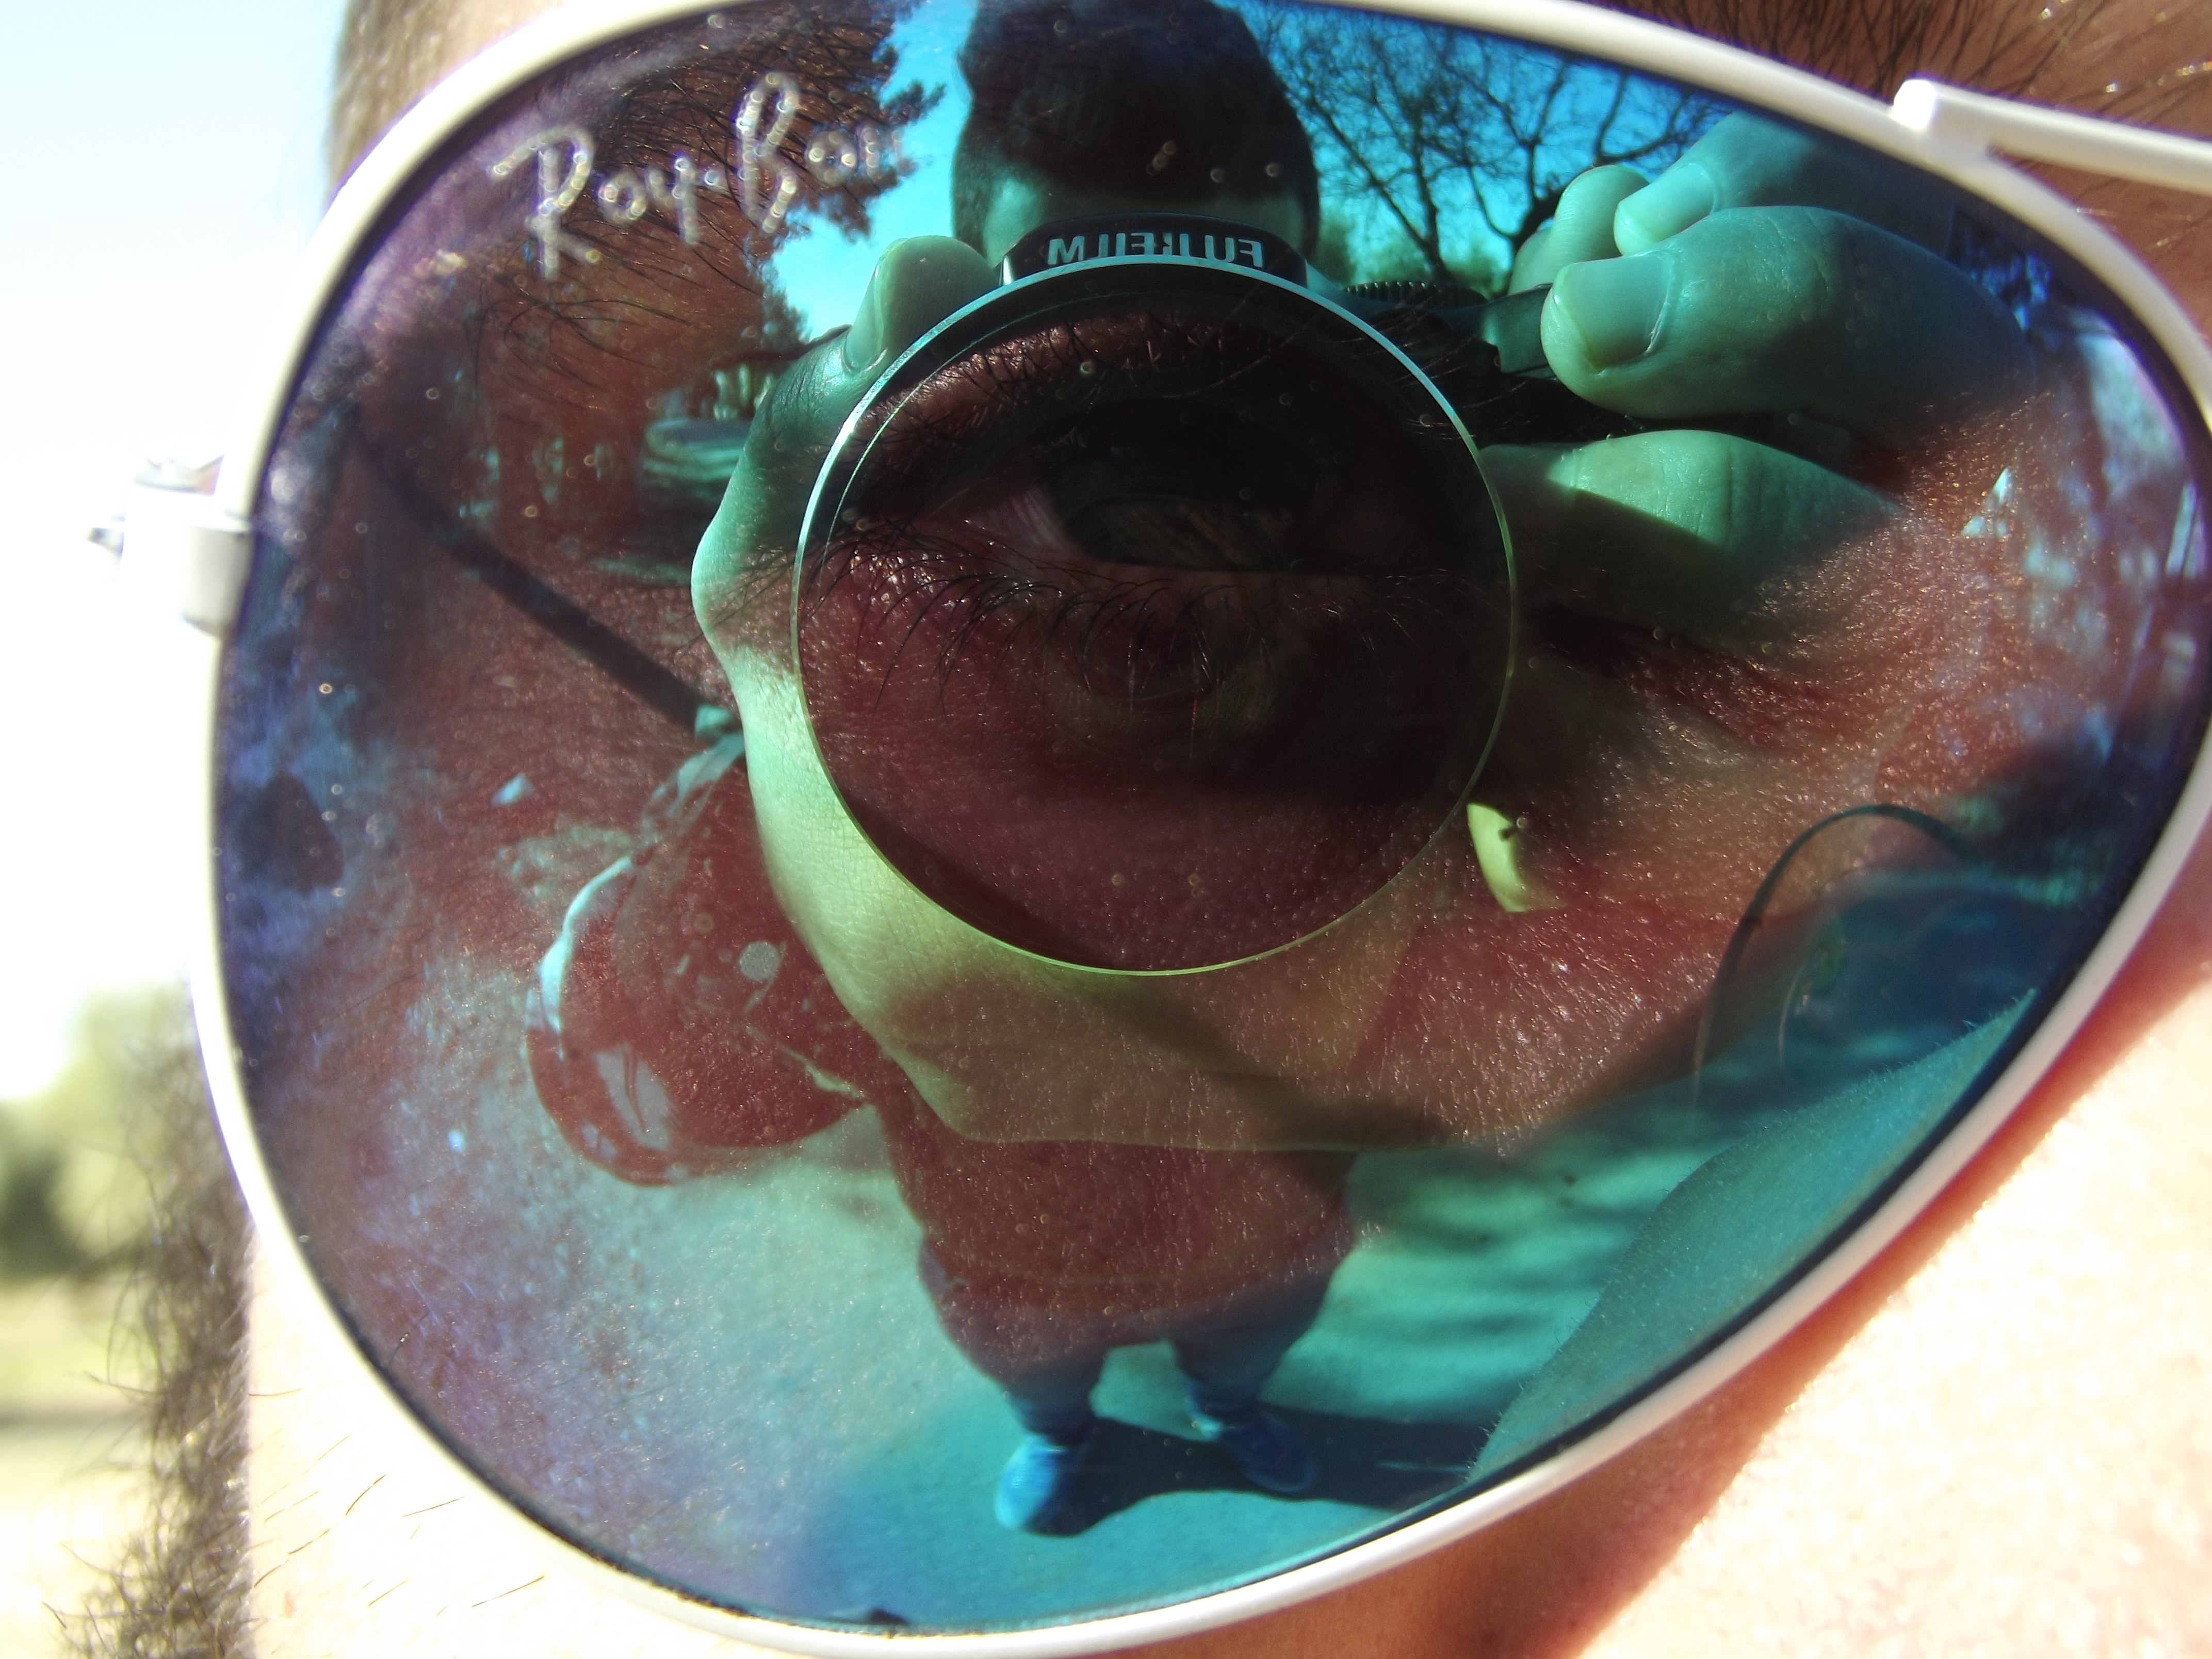
flower, glass, food, biology, ear, human body, eye, organ